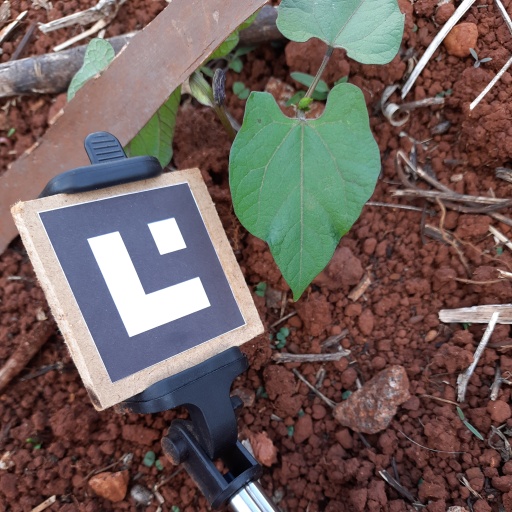
Observations: wavy surface, no eating holes, under shade